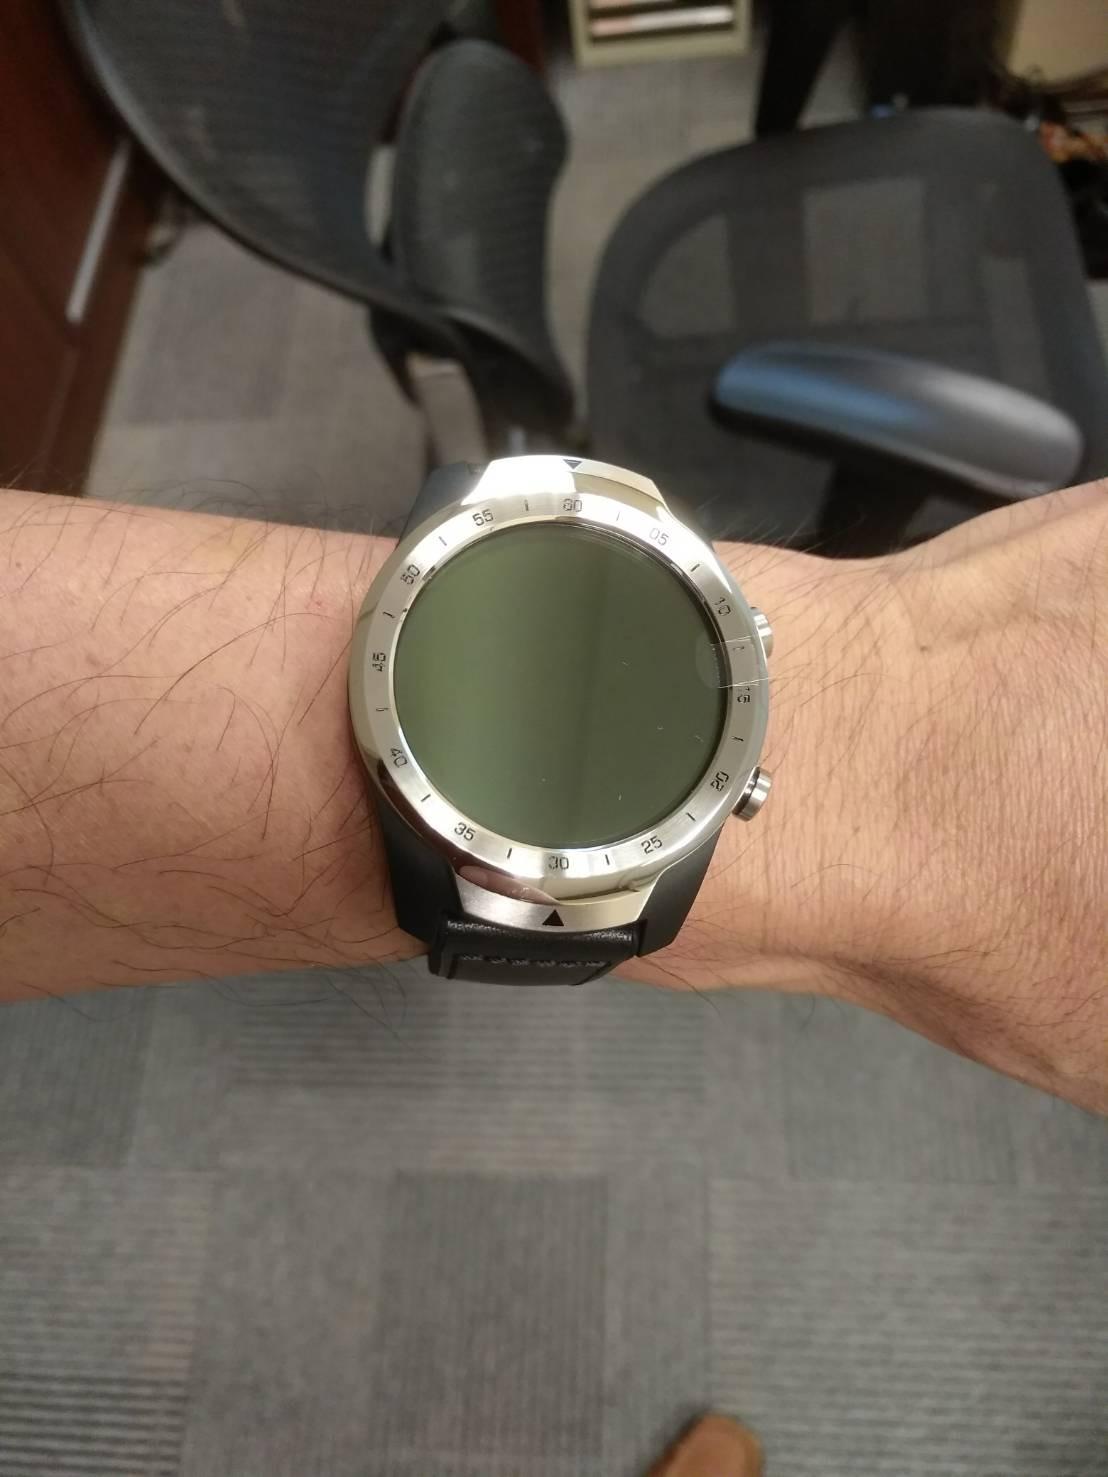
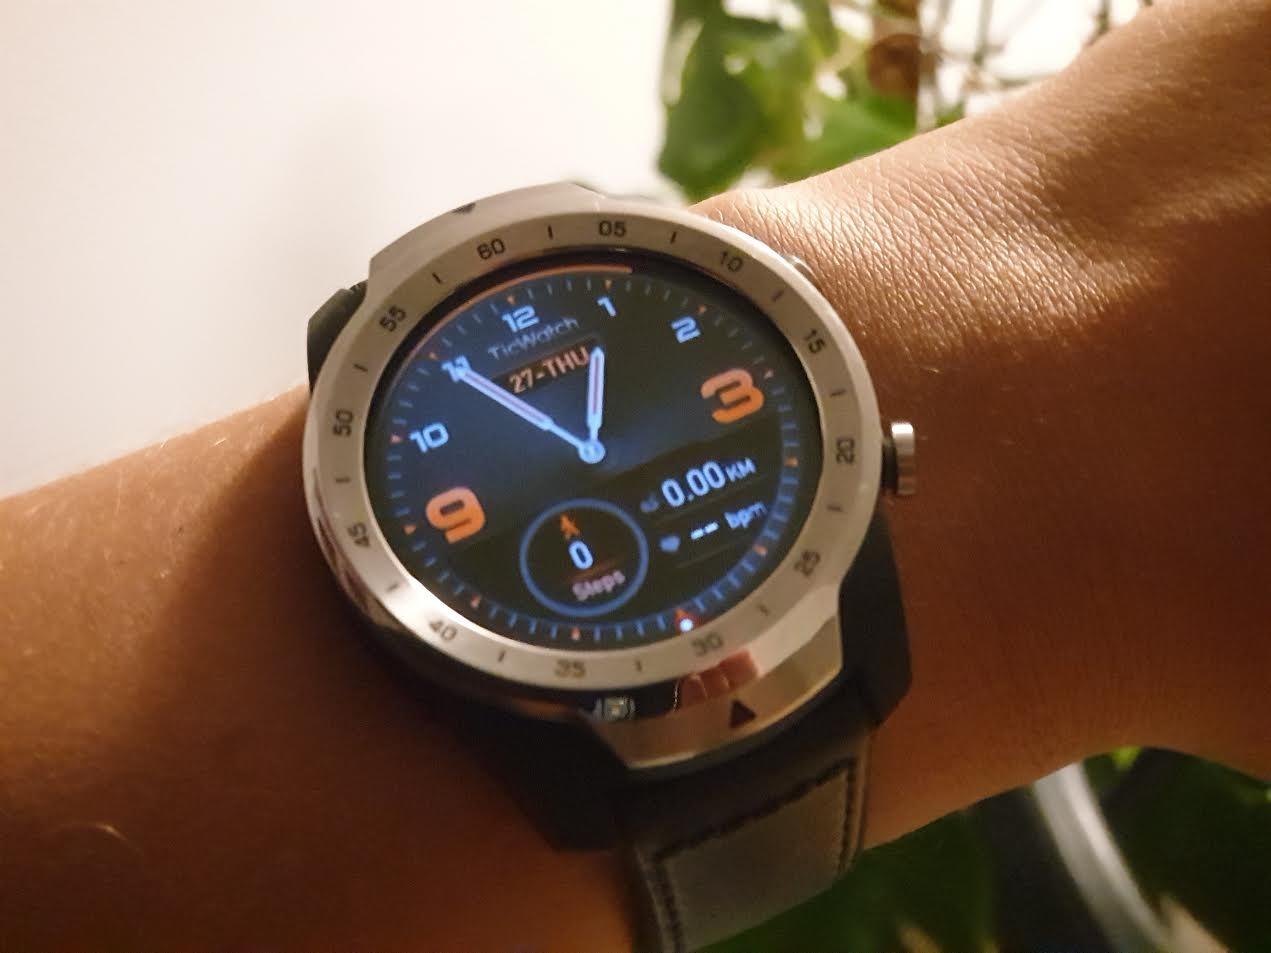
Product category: smartwatch
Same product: yes